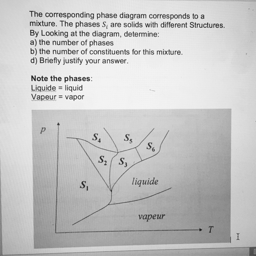
the corresponding phase diagram corresponds to am